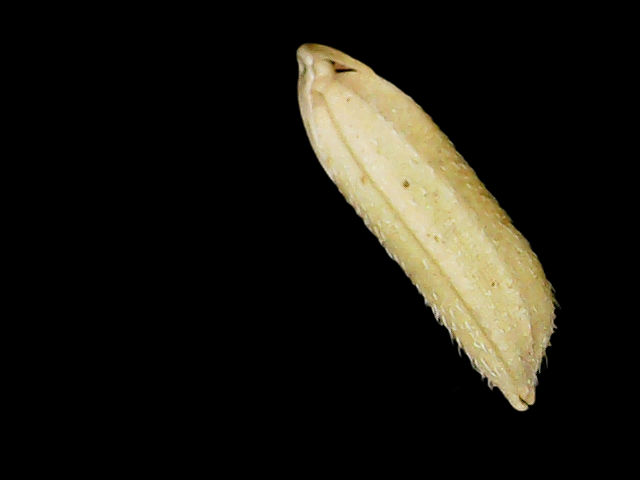
Rice variety: Binadhan26